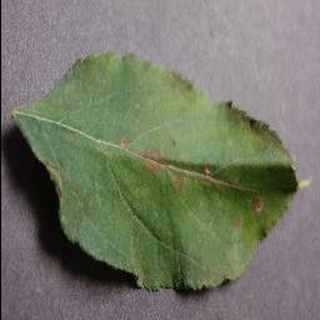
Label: apple_cedar_apple_rust